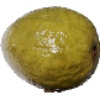
Label: Guava 1